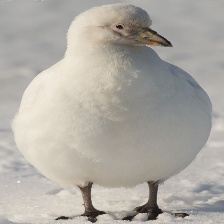
Species: SNOWY SHEATHBILL
Scientific name: CHIONIS ALBUS